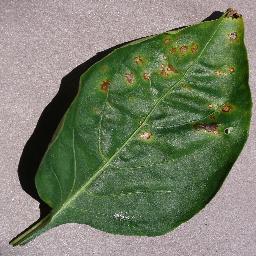
Label: Pepper,_bell___Bacterial_spot